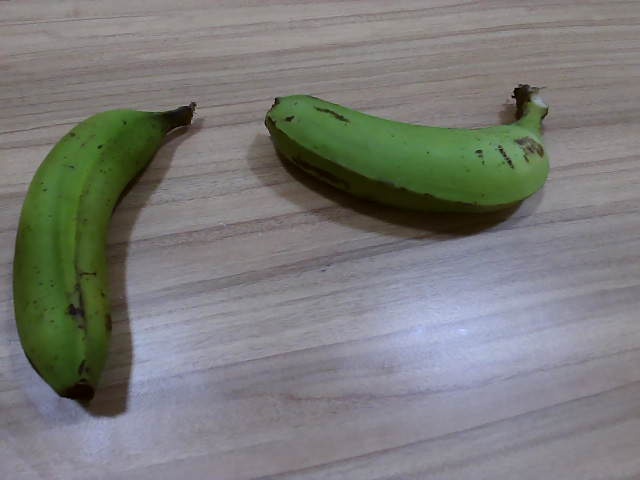
Label: Raw_Banana